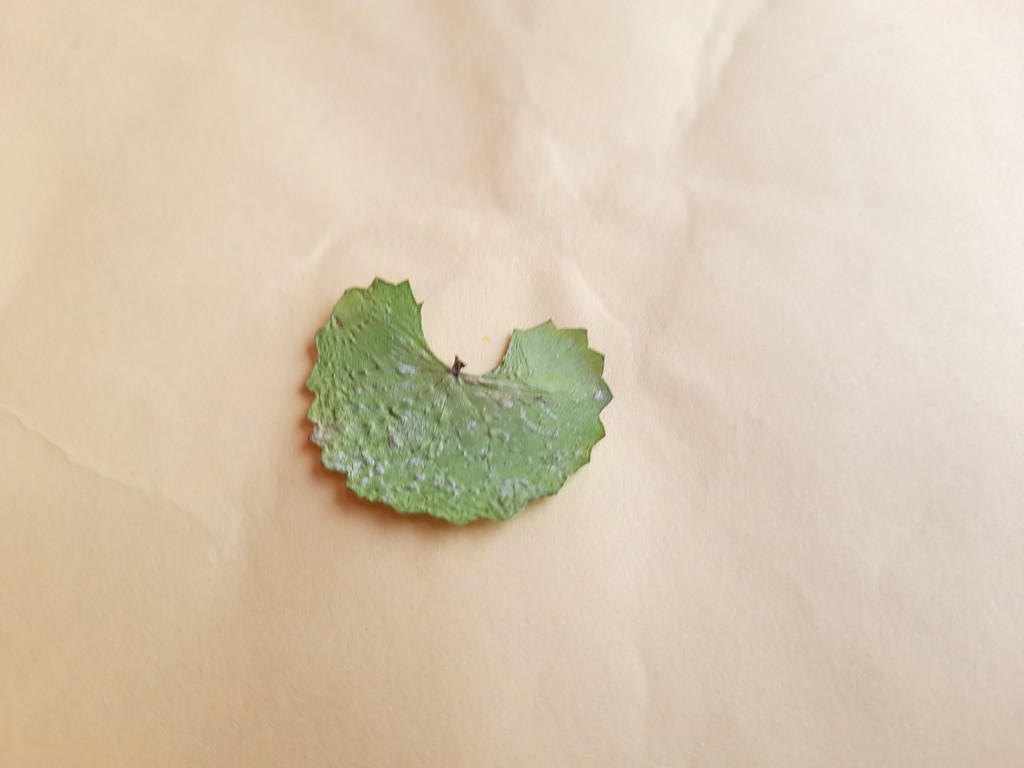
Label: Dried